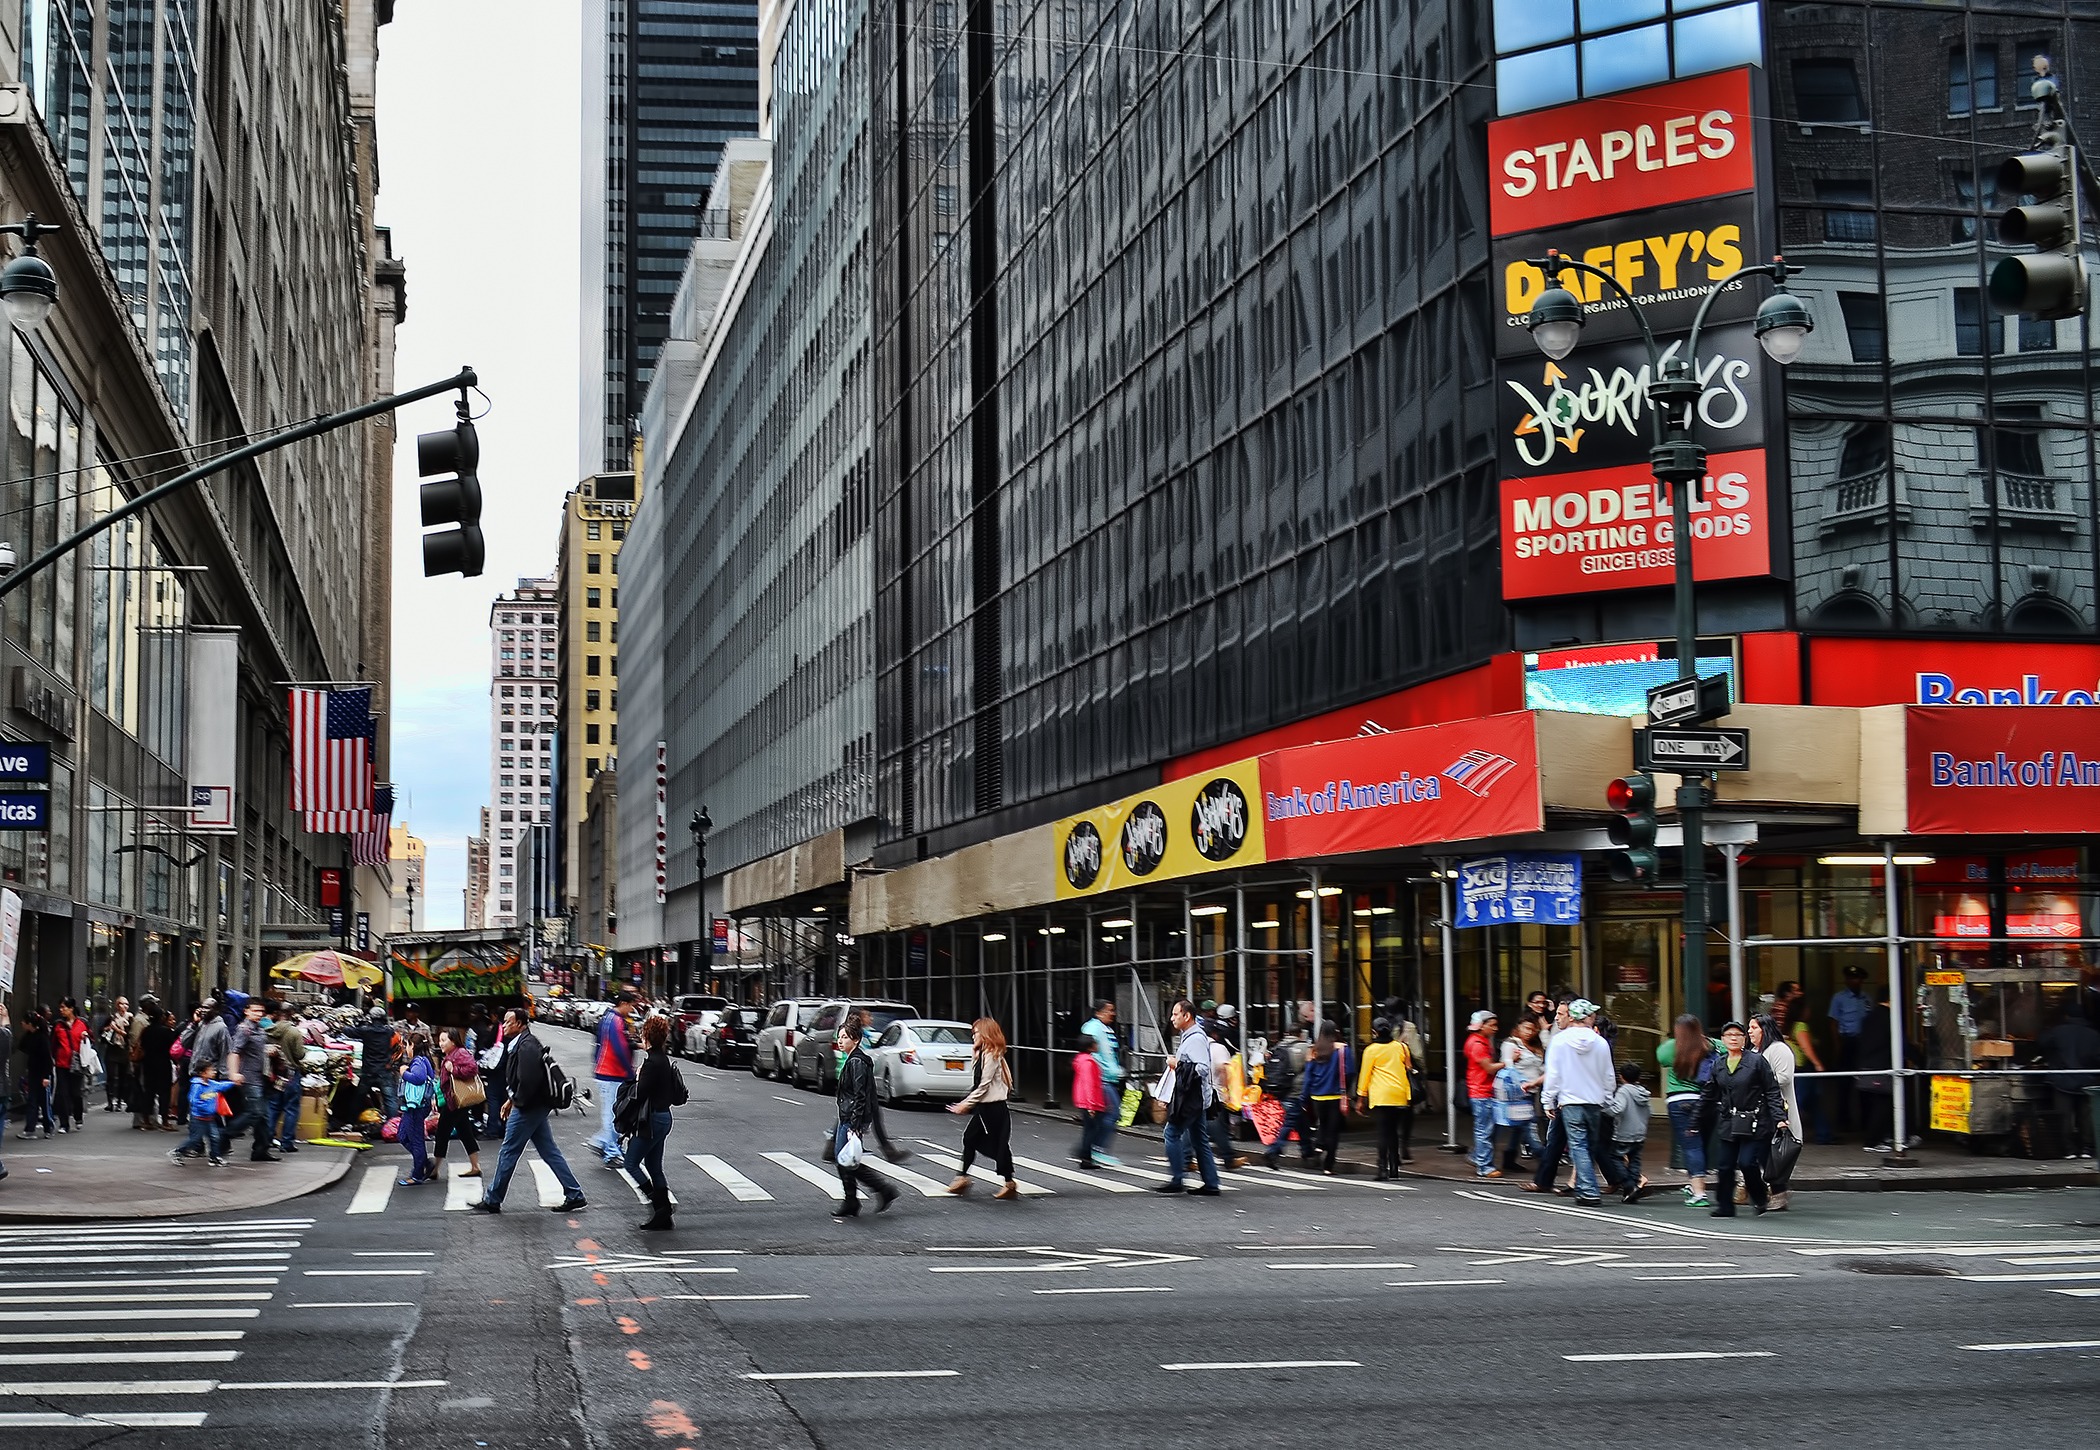
pedestrian, road, street, city, urban, new york, advertising, manhattan, new york city, crowd, cityscape, downtown, nyc, america, corporate, metropolitan, intersection, lane, public transport, american, skyscrapers, buildings, infrastructure, metropolis, urban area, human settlement